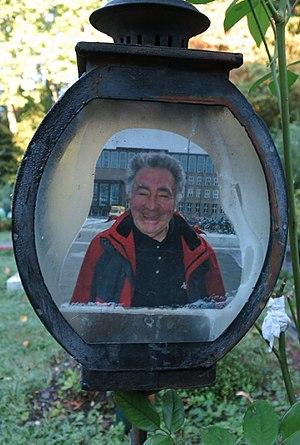
Nevio De Zordo, né le 11 mars 1943 à Cibiana di Cadore et mort le 27 mars 2014, est un bobeur italien.